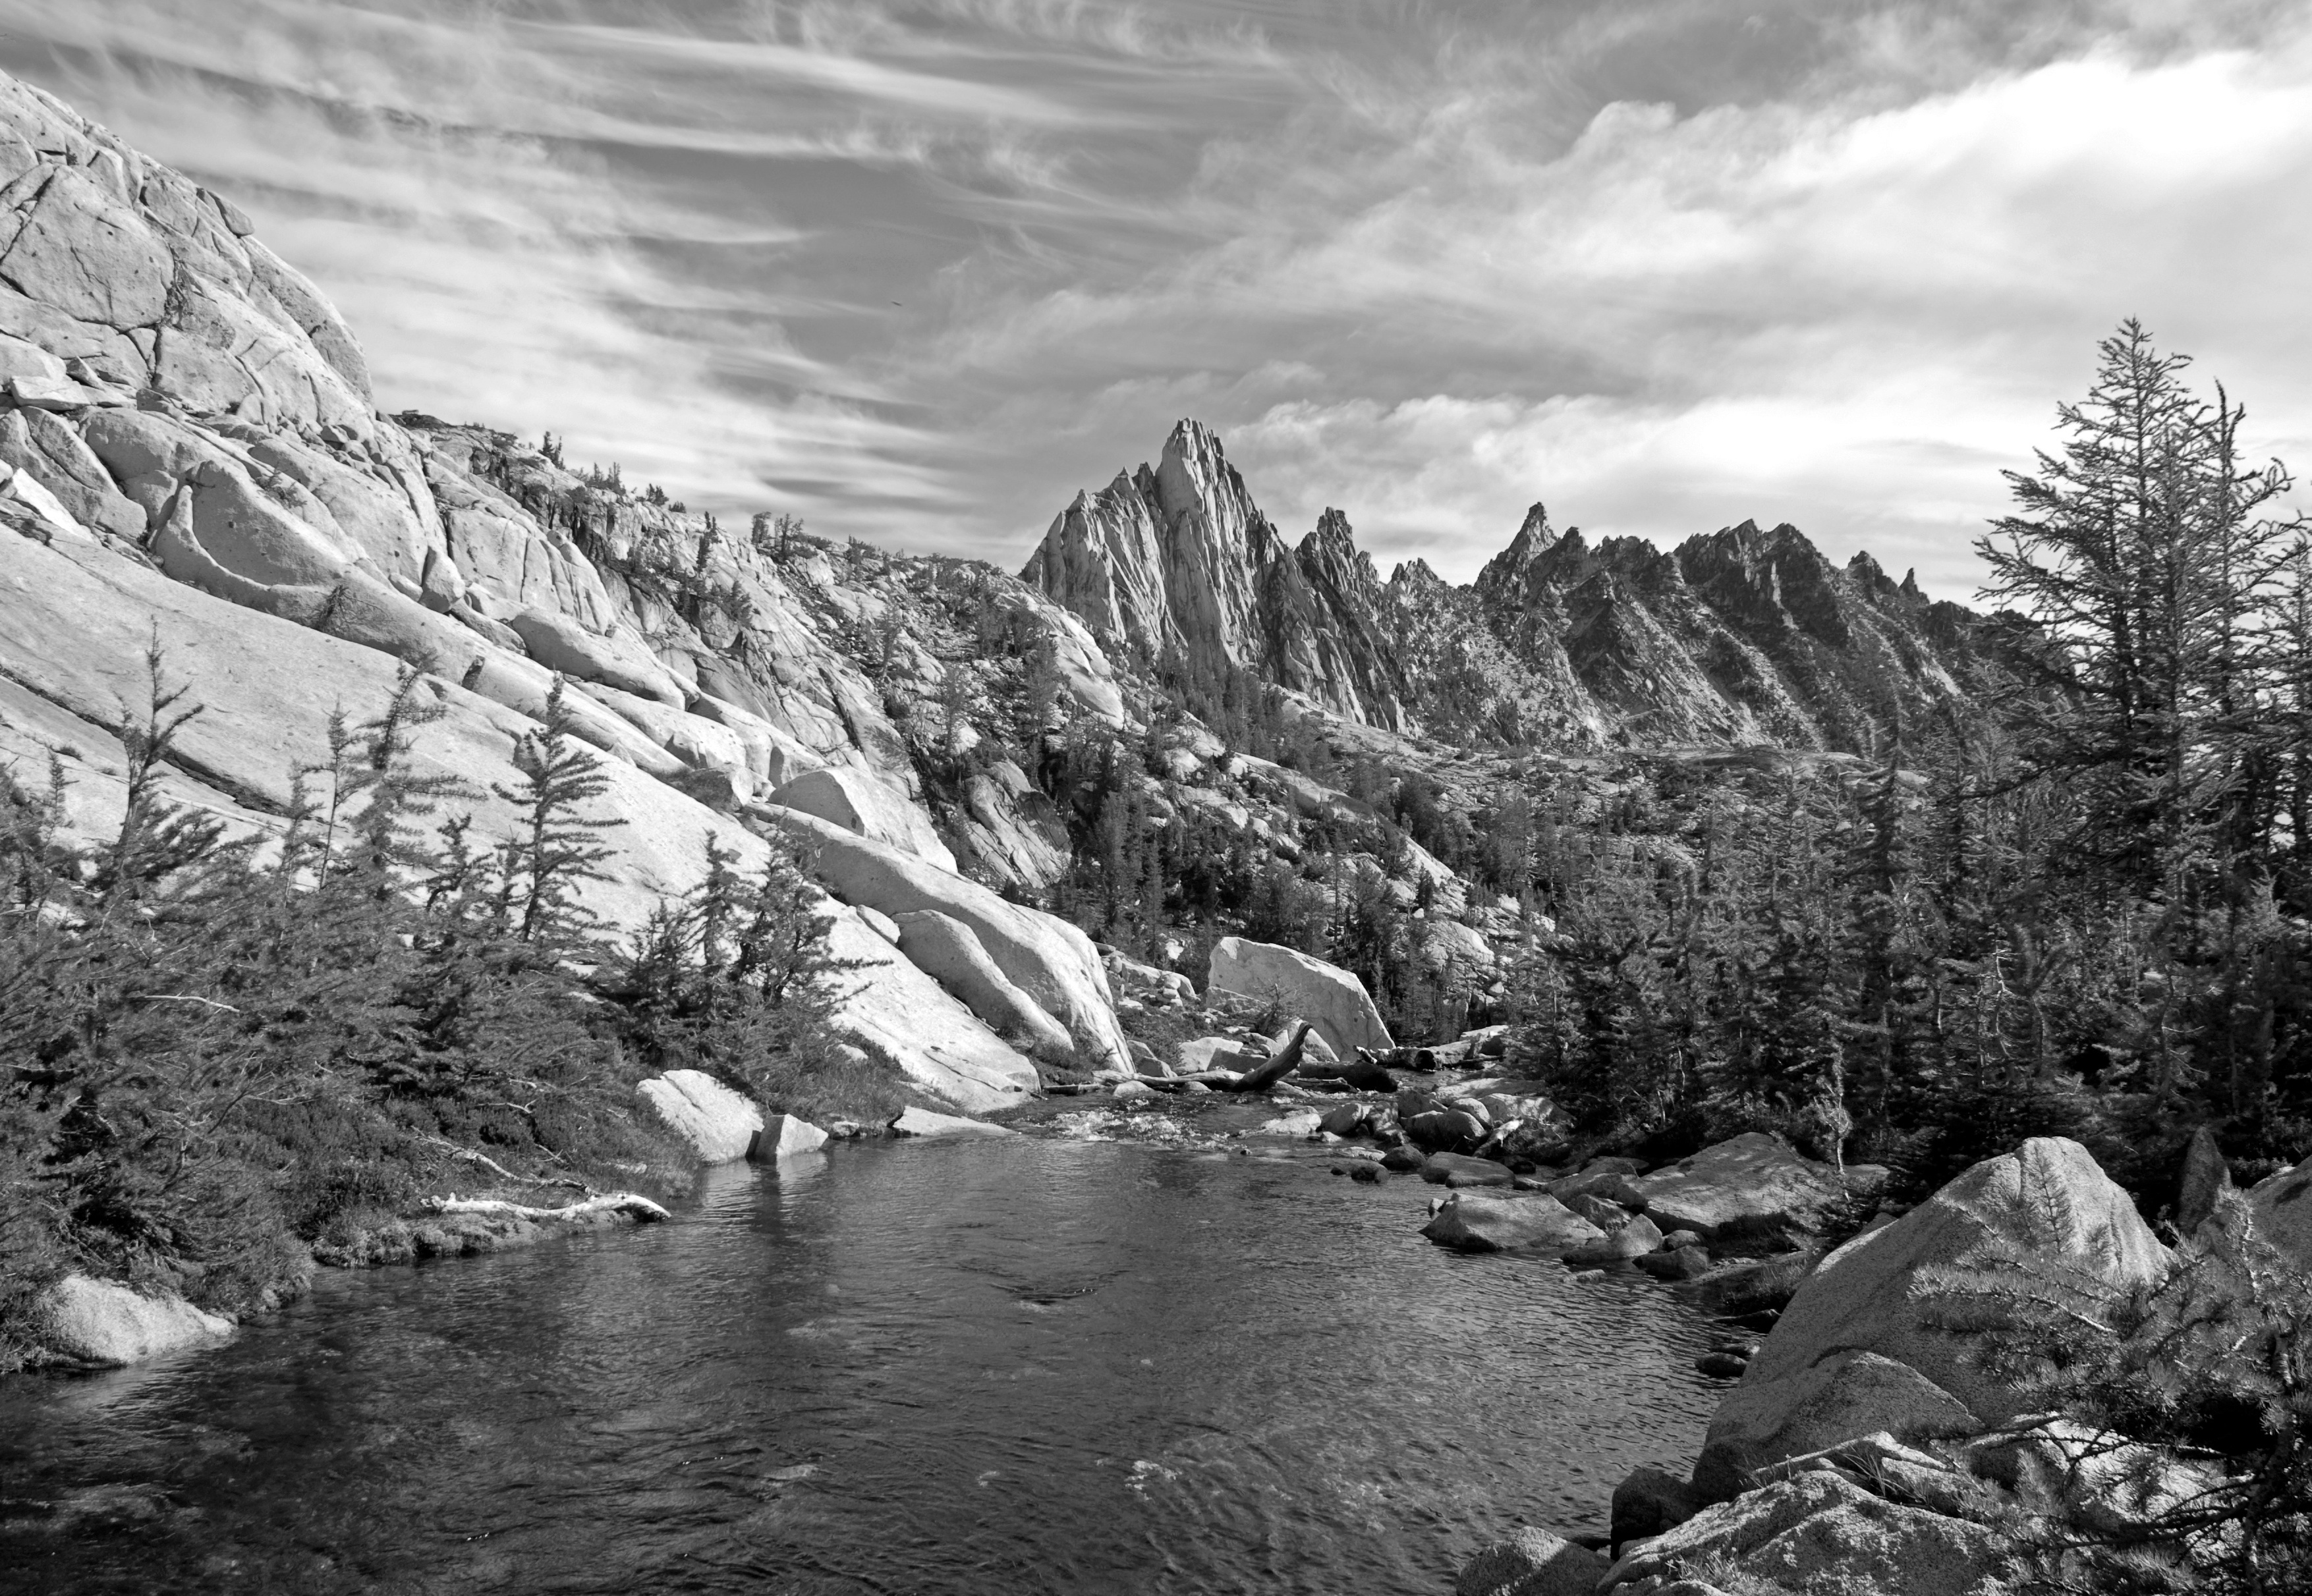
landscape, nature, rock, wilderness, mountain, snow, winter, black and white, lake, river, valley, mountain range, stream, monochrome, landform, monochrome photography, mountainous landforms